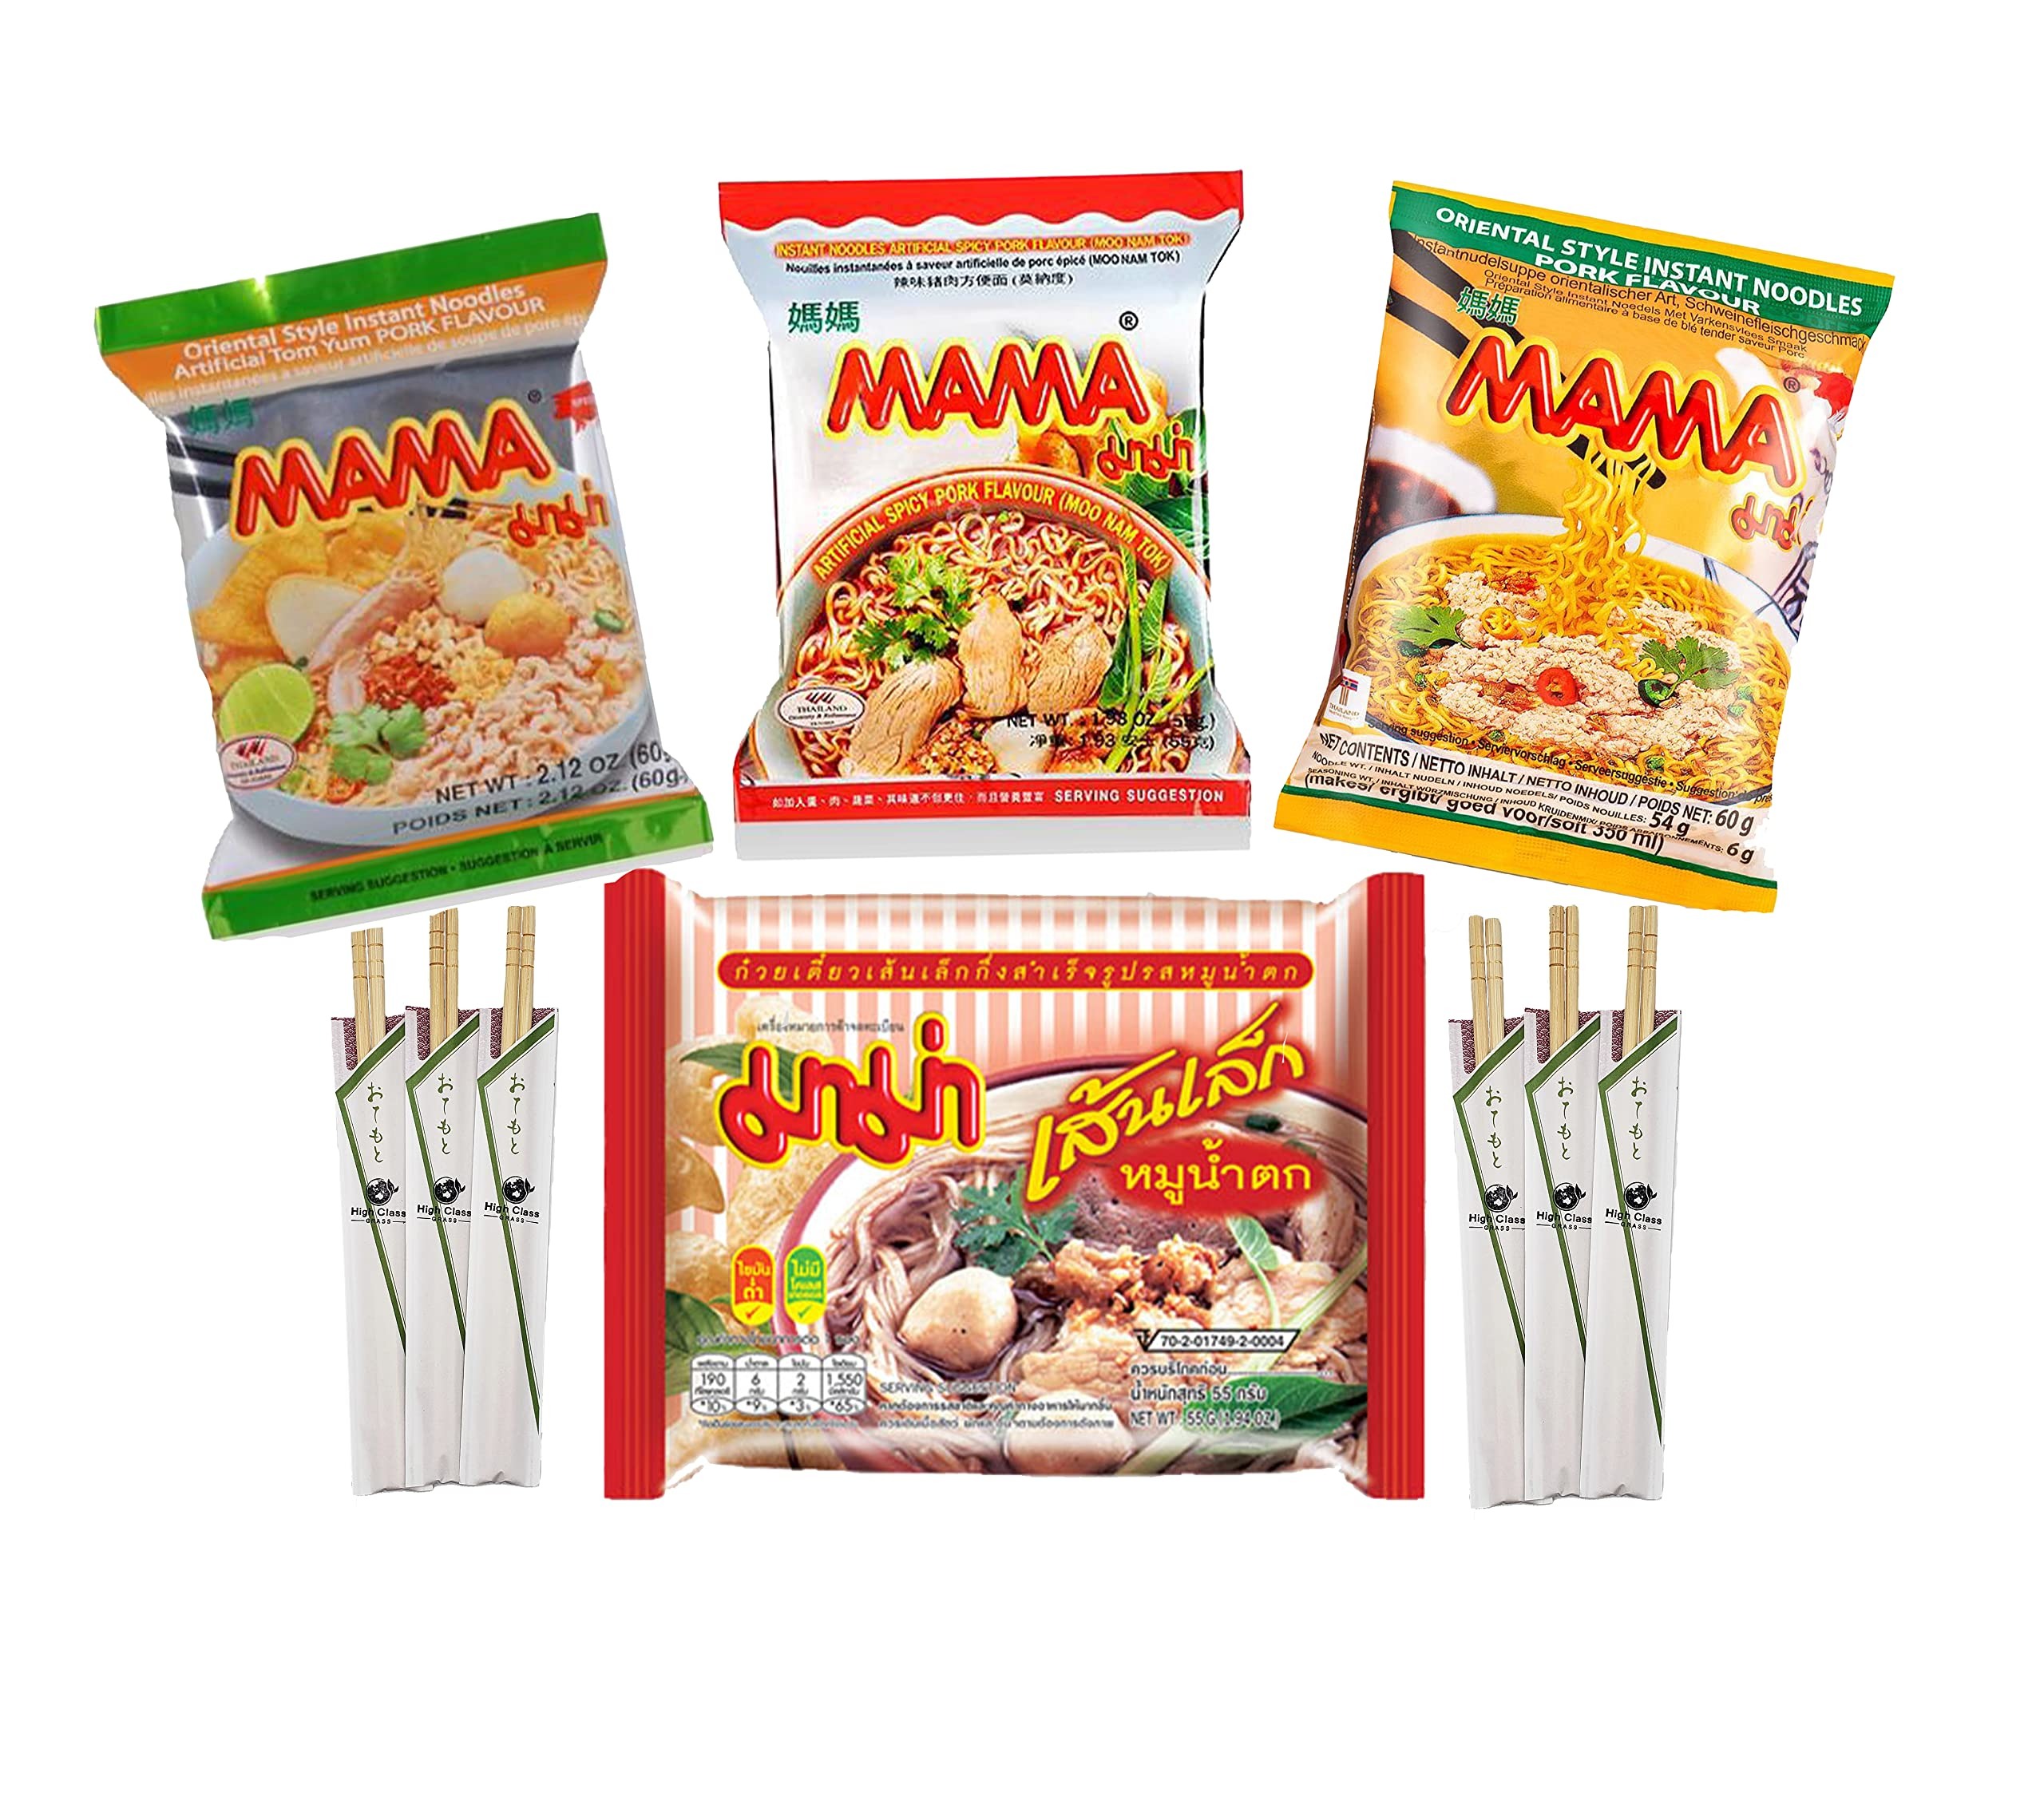
Item Name: HCG Mama Noodles Pork Ramen Variety 24 Pack with chopsticks, Original, Spicy, Tom Yum and Rice Vermicelli Spicy Pork (Moo Nam Tok) 6 Each
Bullet Point 1: MAMA SOUP instant noodle Thai variety 24 pack includes 6 each of a variety of pork flavored soups
Bullet Point 2: PORK instant noodles are essential to Thai fast food and the Mama brand. These noodles are sure to engulf taste buds with true Thai style sweet and sour flavors, awakening senses with every bite
Bullet Point 3: SPICY PORK or MOO NAM TOK is traditionally made from cooked or partially cooked meats that are still quite juicy. These flavors mix with the fresh herbs and vegetables added to the meat to create that spicy twist
Bullet Point 4: TOM YUM PORK Thai soup is a clear spicy soup filled with the flavors of sour kaffir lime leaves and the strong sweet taste of lemongrass. These flavors create an authentic Thai meal that is easily prepared
Bullet Point 5: RICE VERMICELLI SPICY PORK has the perfect blend of lime, onions, garlic, chili and mint together, so the spicy flavors work in unison to better complement the distinctive tastes of one another
Bullet Point 6: If you like MAMA pork flavor then you will love this MAMA noodles pork variety pack
Bullet Point 7: Ingredients: See individual package for ingredients.
Bullet Point 8: Directions: See soup packet for directions.
Product Description: Mama ramen noodles pork variety pack of 24. 6 each flavor of spicy pork, tom yum pork, moo nam tok wheat and rice vermicelli noodles with chopsticks. Straight from a Thai kitchen, Mama Instant noodles make for an ideal light meal that can be easily prepared. Simply add two cups of boiling water to the contents, then covered and left to sit for a few minutes. With the air thick in the aromatic fragrances of tasty Thai cuisine, a person shall be whisked away to Asia with the taste of Mama Instant Noodles. Whether as a quick hearty snack or used in the preparations of larger meals, Mama Pork ramen instant noodles are a versatile oriental masterpiece adored by spicy food lovers the world over. Pork ramen is a staple Thai food similar to pho. This pork pack will surely fulfill your ramen soup craving by providing a variety of flavors! Buy it today and discover why everyone loves Mama noodles.
Value: 8.25
Unit: Ounce

Price: 29.69